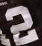
Number: 2